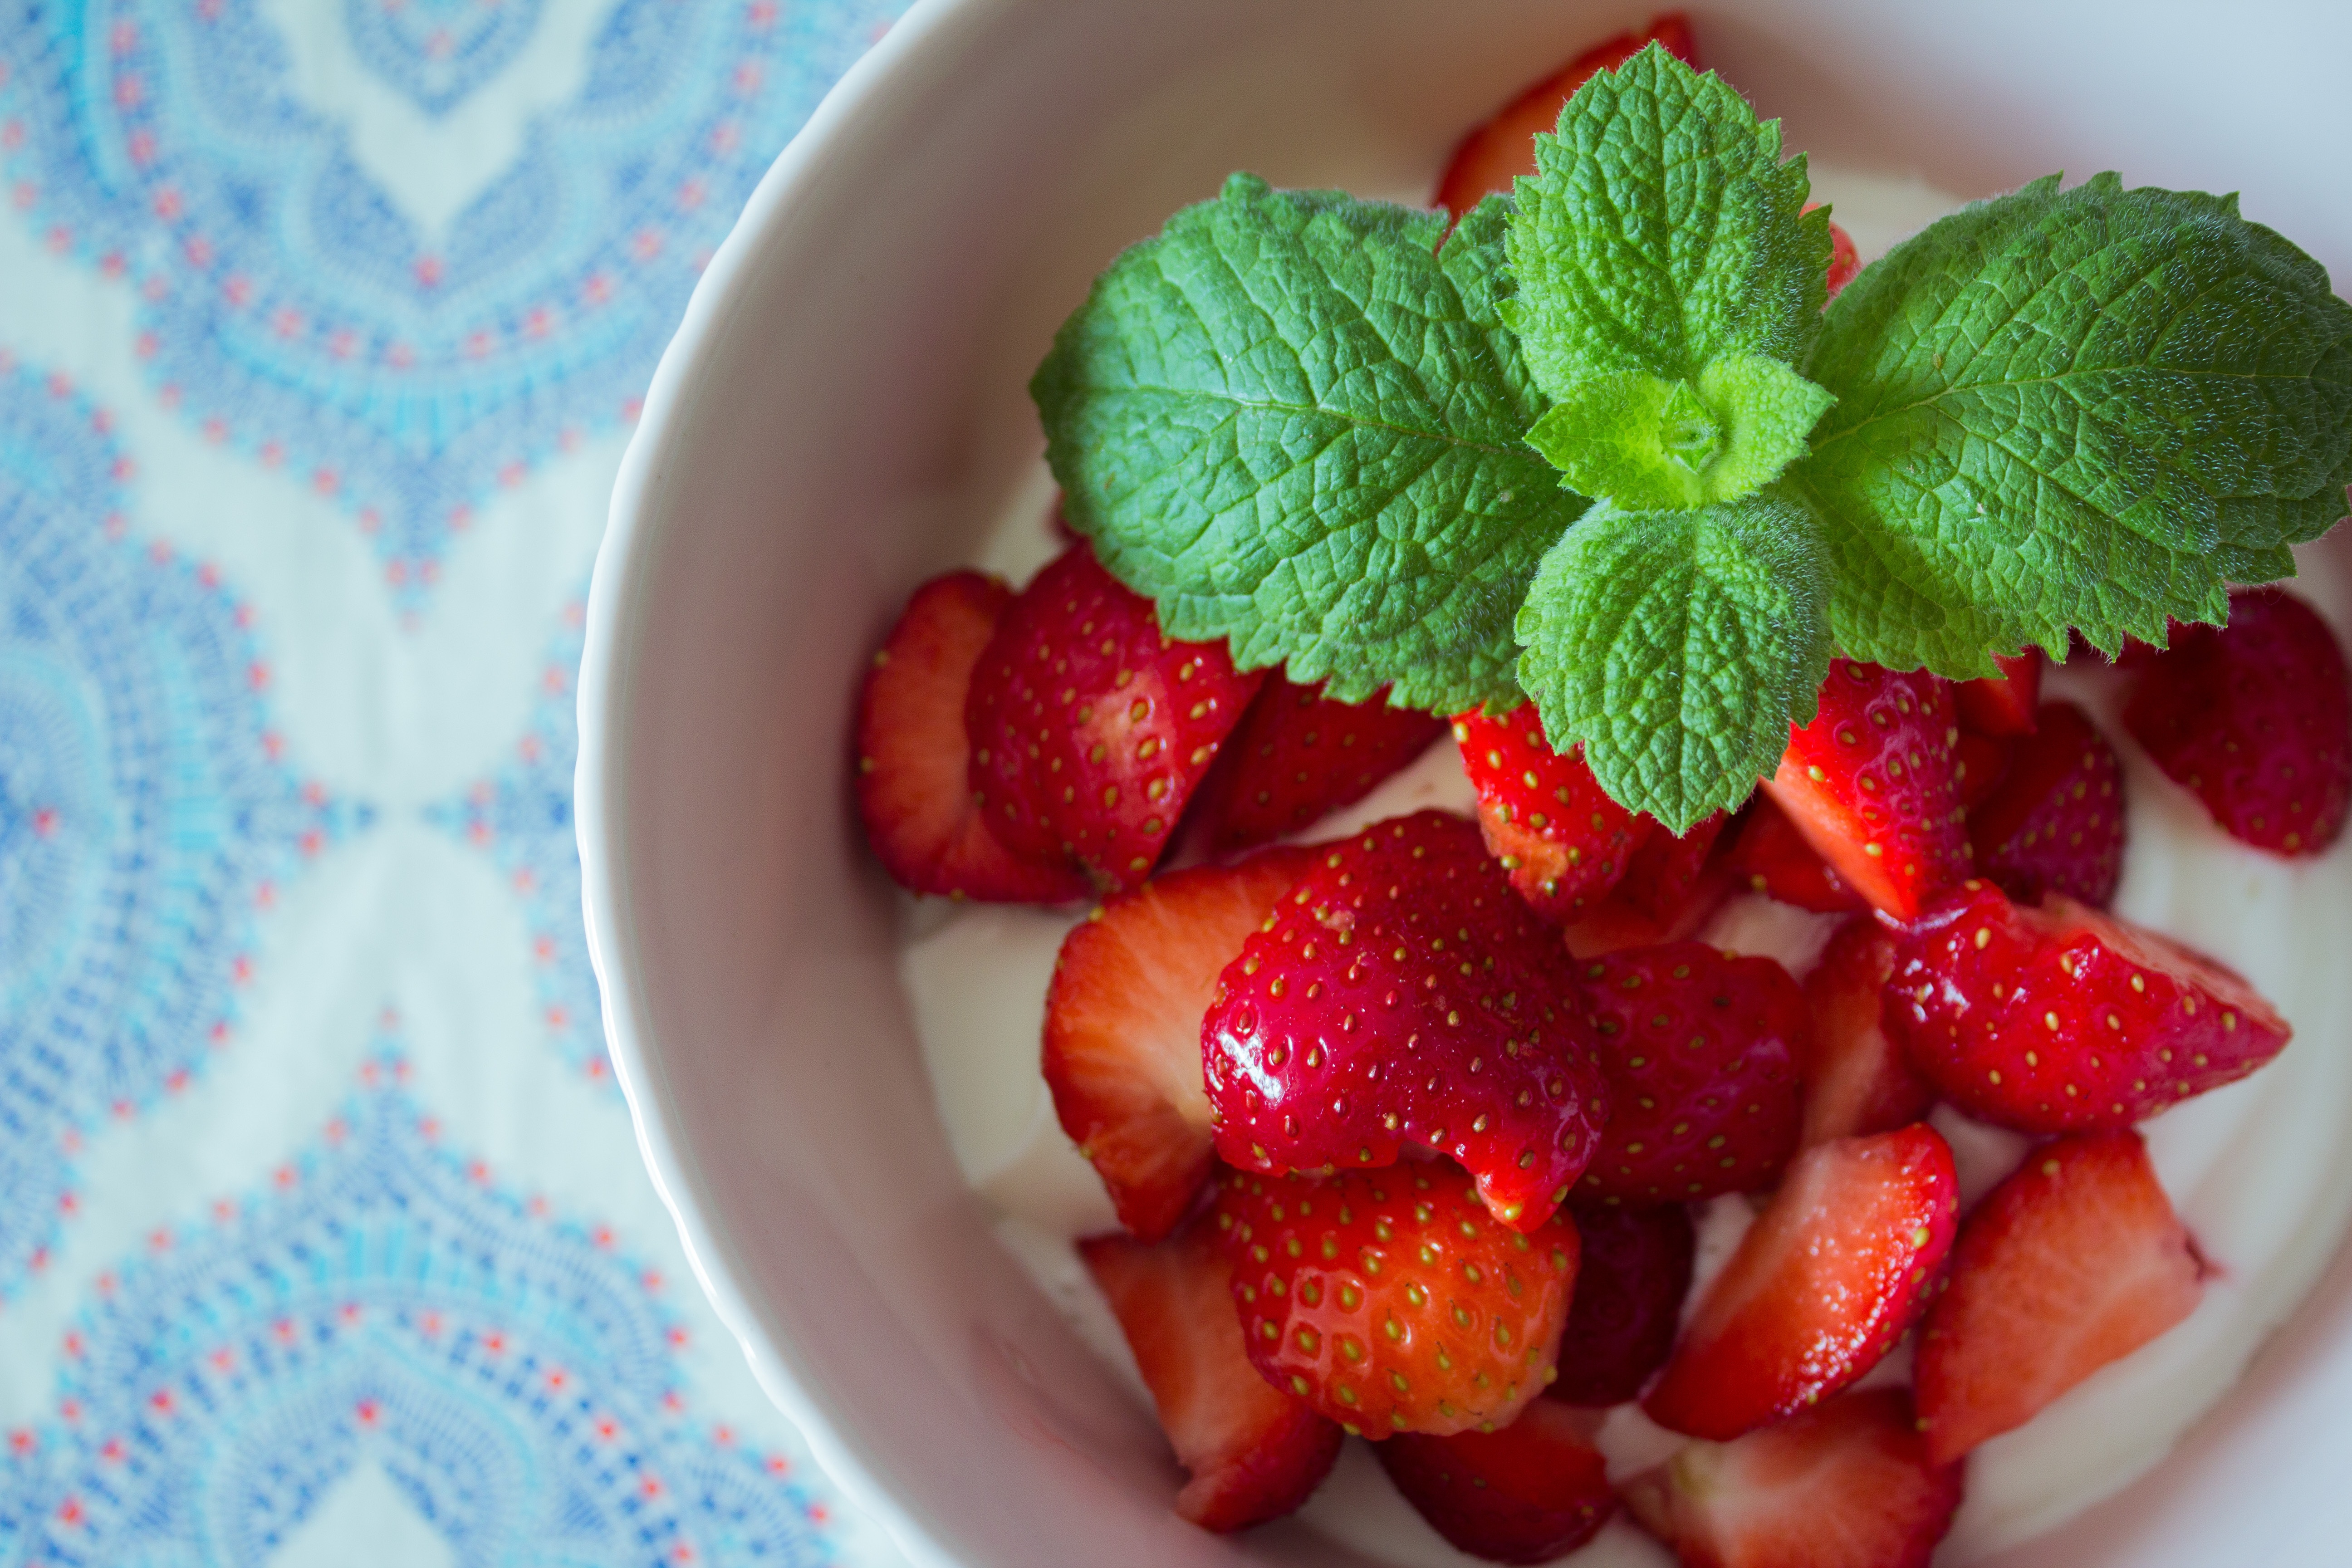
plant, raspberry, fruit, berry, sweet, summer, meal, food, red, produce, natural, fresh, breakfast, healthy, snack, dessert, delicious, strawberry, eating, nutrition, raw, strawberries, healthy food, organic, bio, frutti di bosco